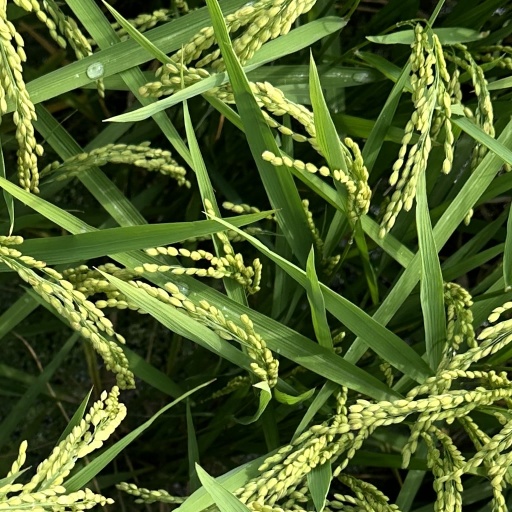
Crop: rice